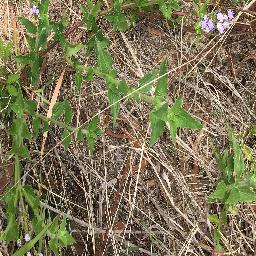
Label: siam_weed